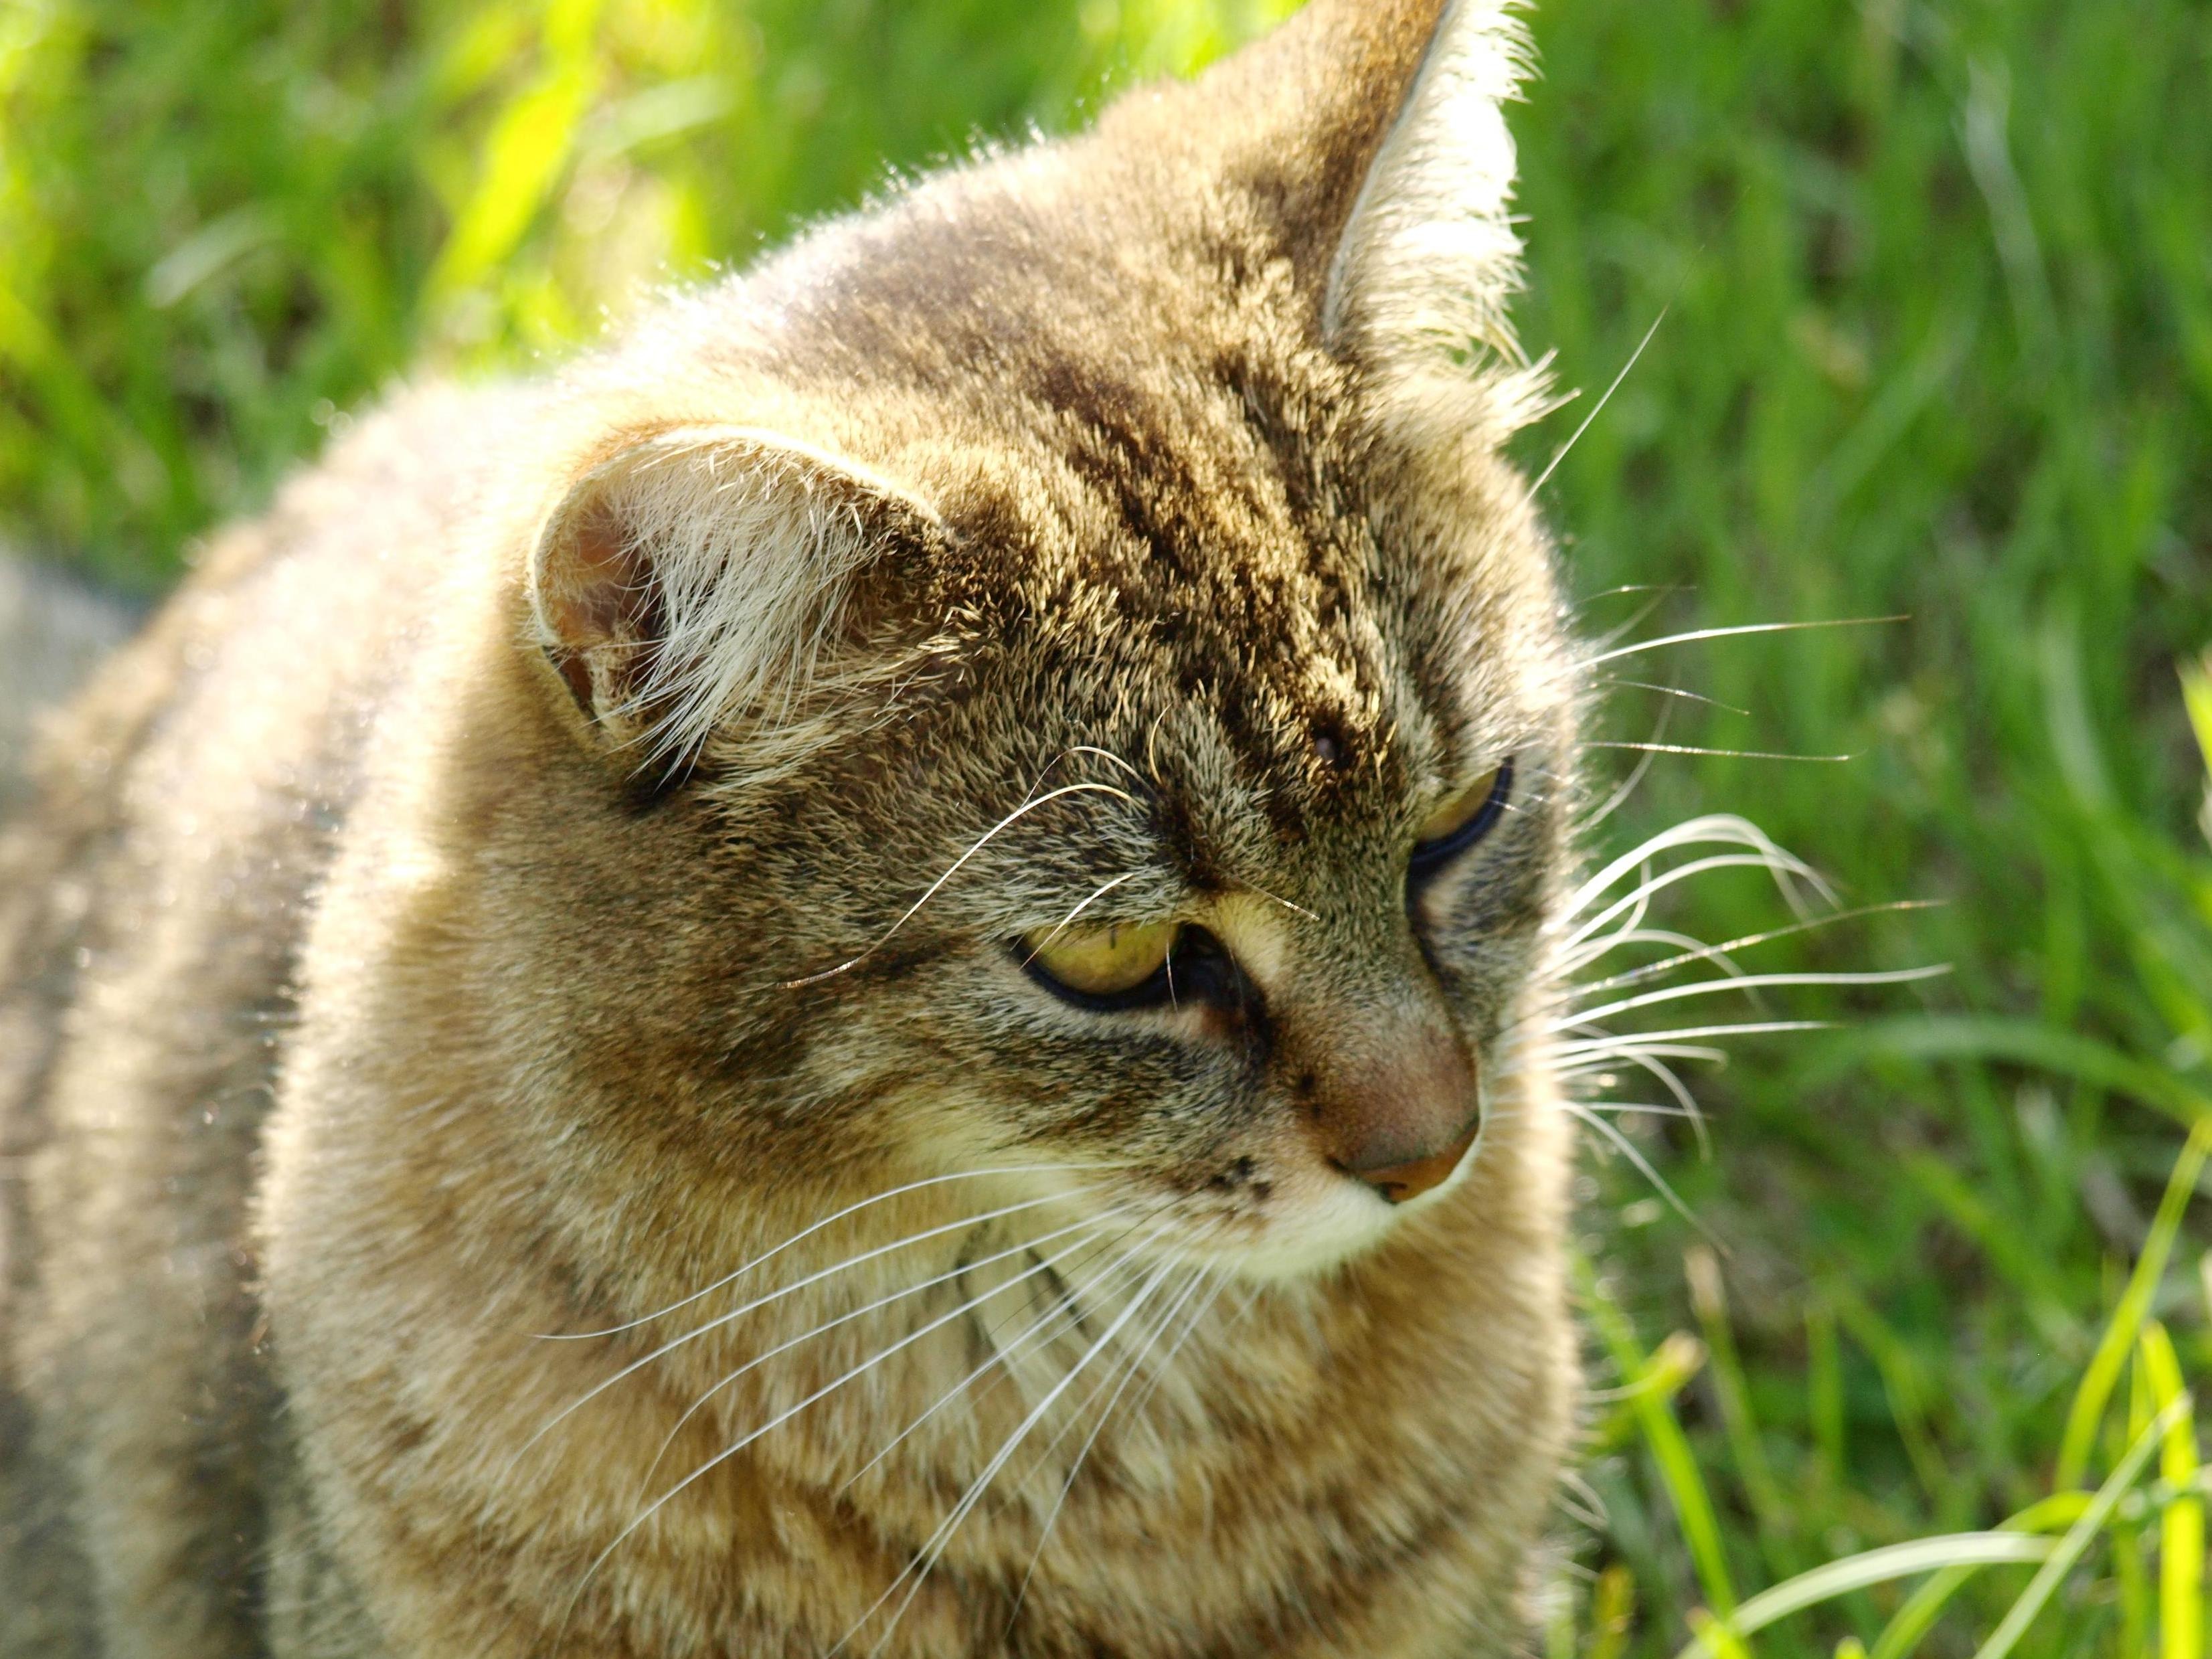
grass, wildlife, pet, cat, mammal, fauna, close up, nose, whiskers, vertebrate, mieze, tiger cat, tabby cat, european shorthair, wild cat, small to medium sized cats, cat like mammal, domestic short haired cat, pixie bob, rusty spotted cat